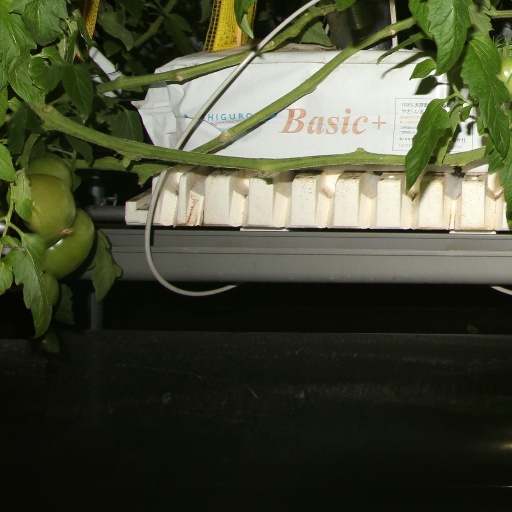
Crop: tomato